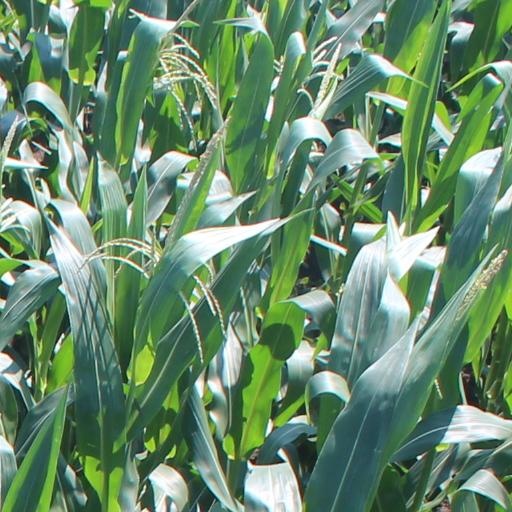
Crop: maize; corn